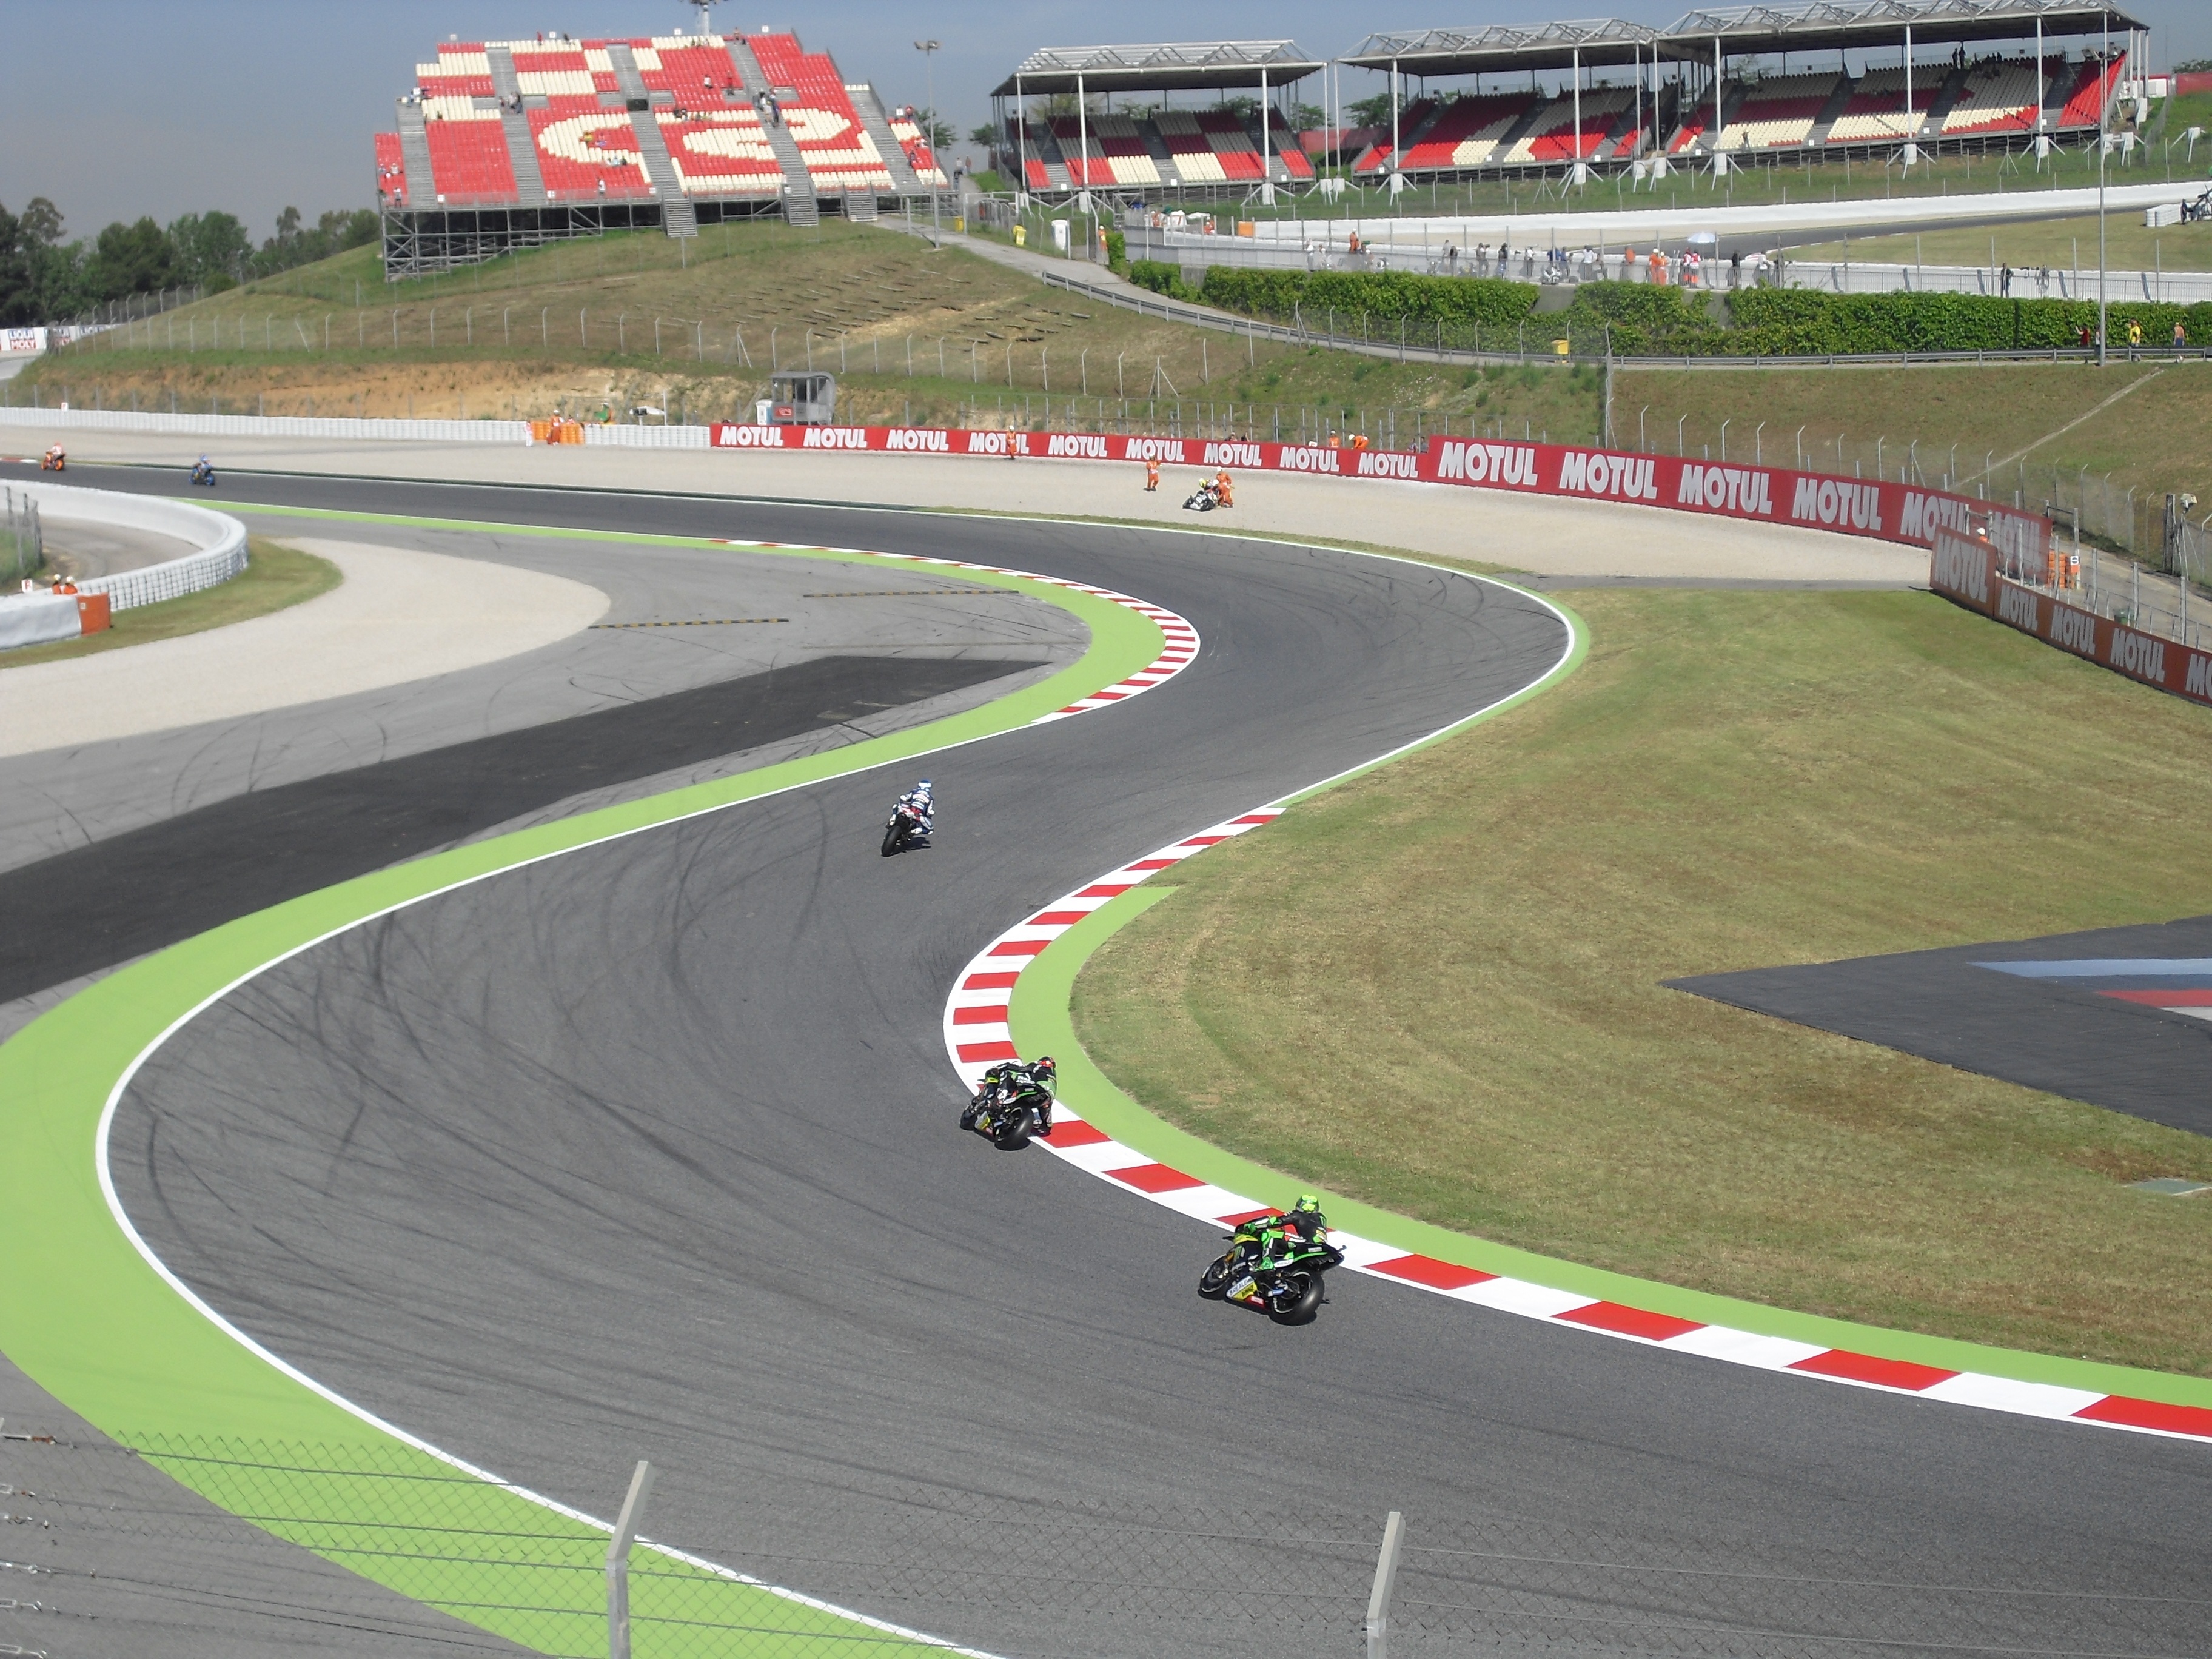
highway, motorcycle, speed, lane, race, competition, sports, engine, racing, race track, motorsport, career, moto gp, formula one, auto racing, sport venue, controlled access highway